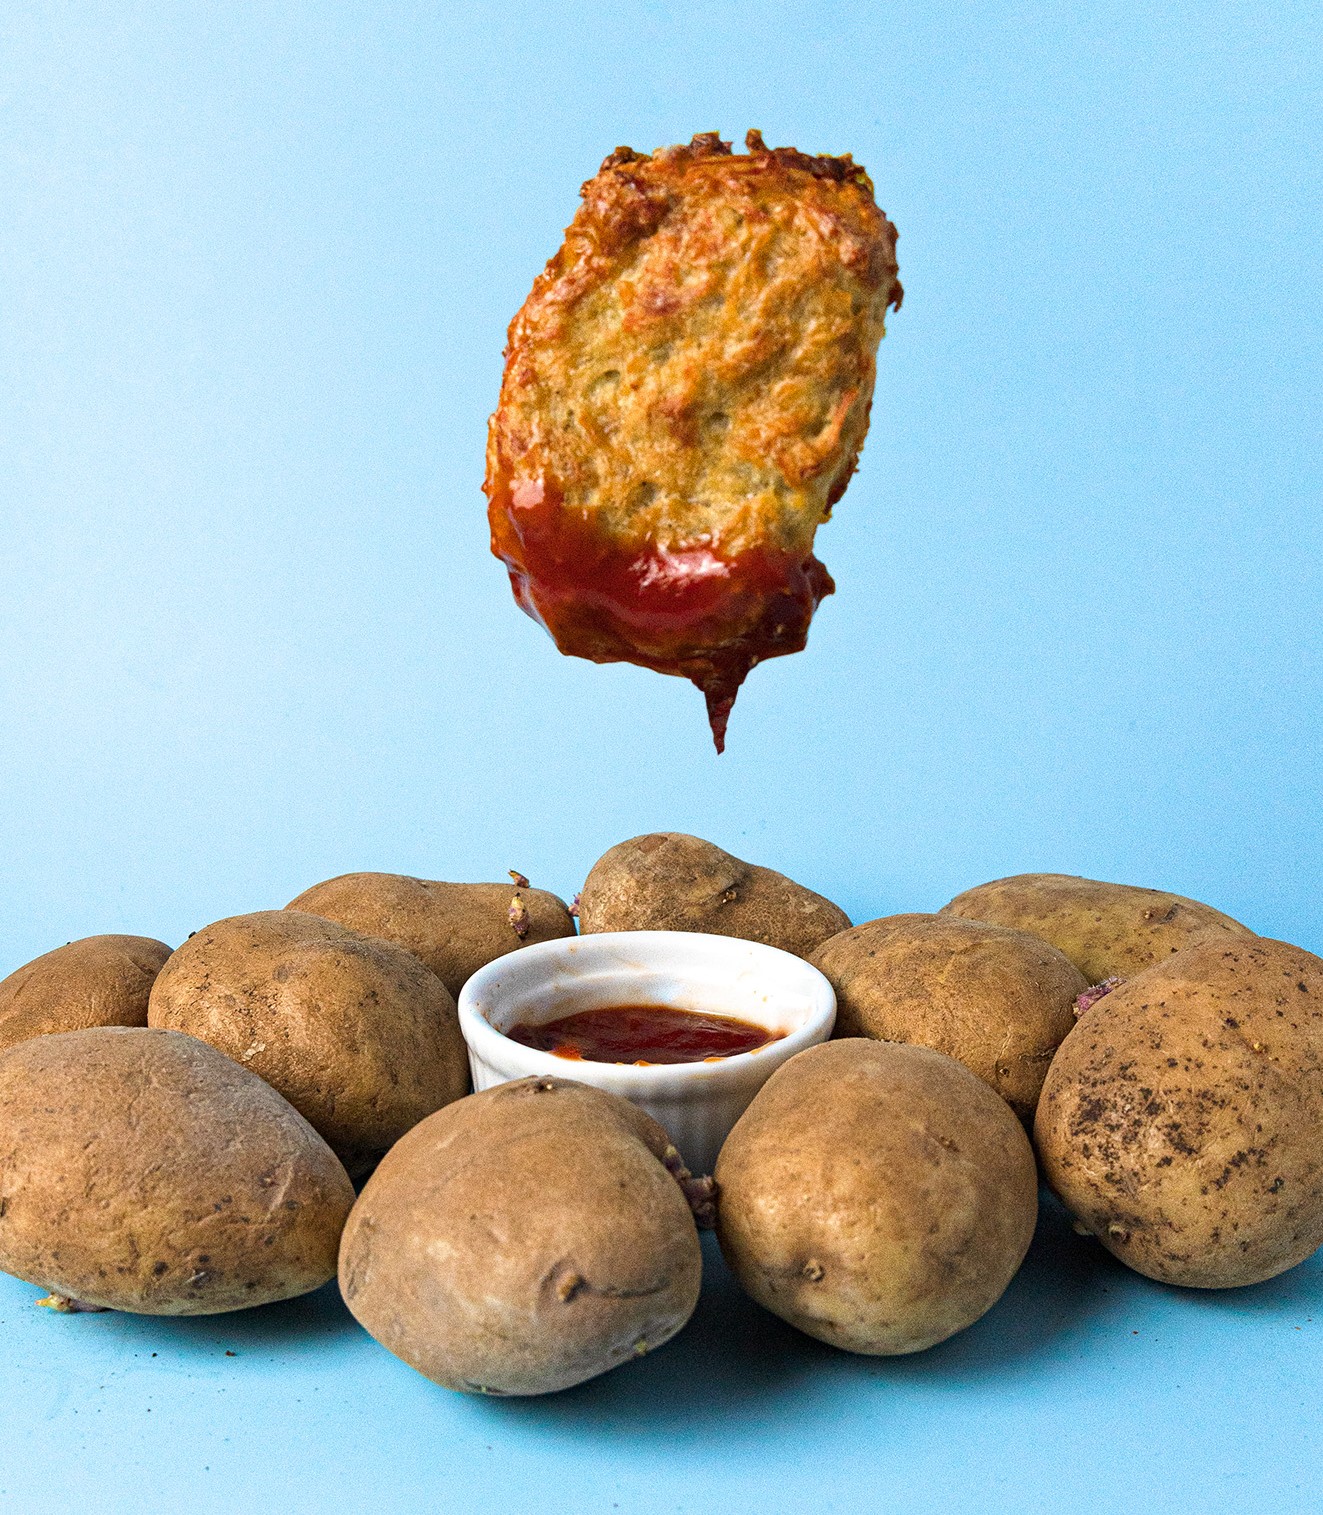
food, ingredient, plant, natural foods, fruit, tree, sky, produce, rock, yukon gold potato, root vegetable, cuisine, landscape, potato, dish, vegetable, pebble, still life photography